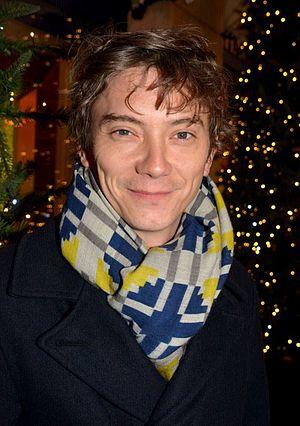
Swann Arlaud au dîner des révélations des César du cinéma
Swann Arlaud, né en 1981 à Fontenay-aux-Roses, est un acteur français. Ayant grandi dans une famille de professionnels du spectacle, il démarre très tôt sa carrière d'acteur. Longtemps cantonné aux seconds rôles du petit et du grand écran, sa carrière prend un nouveau tournant en 2016 : après avoir joué dans Ni le ciel ni la terre de Clément Cogitore, il apparaît sur la liste des Révélations de l'Académie des César et est nominé la même année pour le César du meilleur espoir masculin grâce à son interprétation dans Les Anarchistes d'Elie Wajeman.